MotorStorm: Pacific Rift

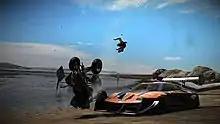
The "screenshot" feature allows players to take a picture during racing which can then be exported to the PlayStation 3's XMB.

A patch for "MotorStorm: Pacific Rift" was released in error within the European region in January 2009. At the same time, the official "MotorStorm" website was updated saying that the patch had been released and detailed the fixes it contained. The patch was withdrawn from the European servers and the official website returned, which claimed at the time that the patch would be released soon.